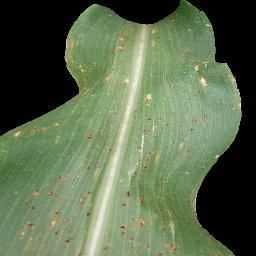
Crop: corn
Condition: (maize)_common_rust